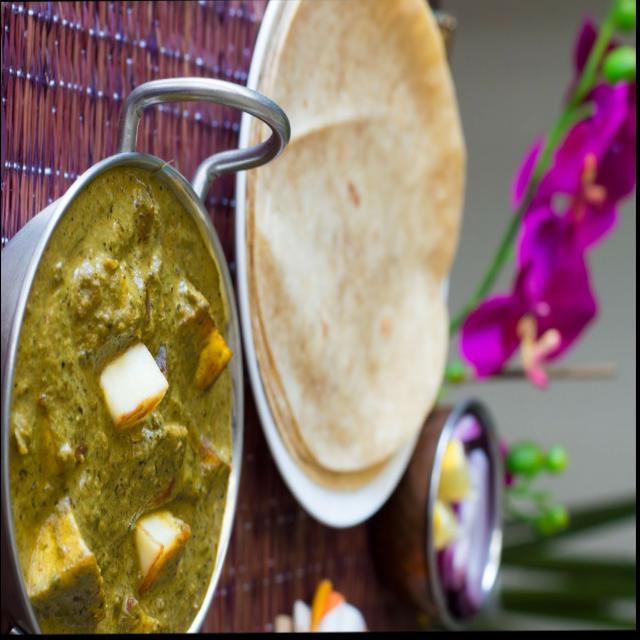
Dish: palak_paneer